List of Minnesota Golden Gophers men's basketball head coaches

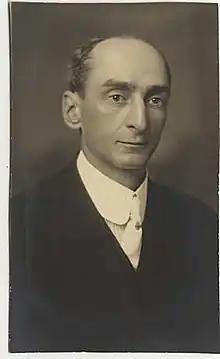
L. J. Cooke, the winningest head coach in Golden Gophers men's basketball history.

The following is a list of Minnesota Golden Gophers men's basketball head coaches. There have been 18 head coaches of the Golden Gophers in their 129-season history.